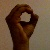
The image shows a hand gesture representing the letter 'O' in Indian Sign Language.